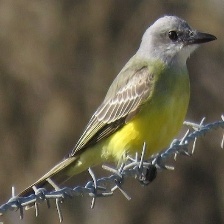
Species: TROPICAL KINGBIRD
Scientific name: TYRANNUS MELANCHOLICUS